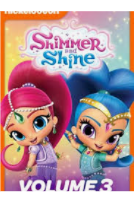
Portrait style: Cartoon Portrait